Shesher Kabita

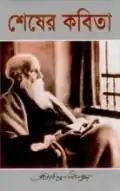
"Shesher Kabita" book front cover

Shesher Kabita (Bengali: শেষের কবিতা) is a novel by Rabindranath Tagore. The novel was serialised in 1928, from Bhadra to Choitro in the magazine "Probashi", and was published in book form the following year. It has been translated into English as "The Last Poem" (translator Anandita Mukhopadhyay) and "Farewell song" (translator Radha Chakravarty).